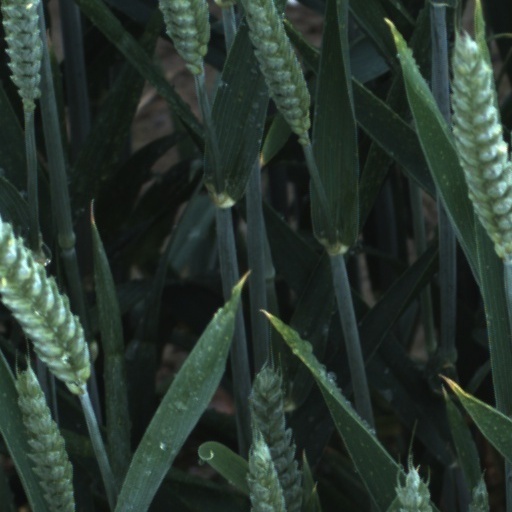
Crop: wheat